Otto Mencke

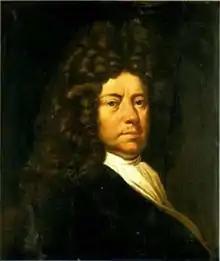
Otto Mencke

Otto Mencke (22 March 1644 – 18 January 1707) was a 17th-century German philosopher and scientist.